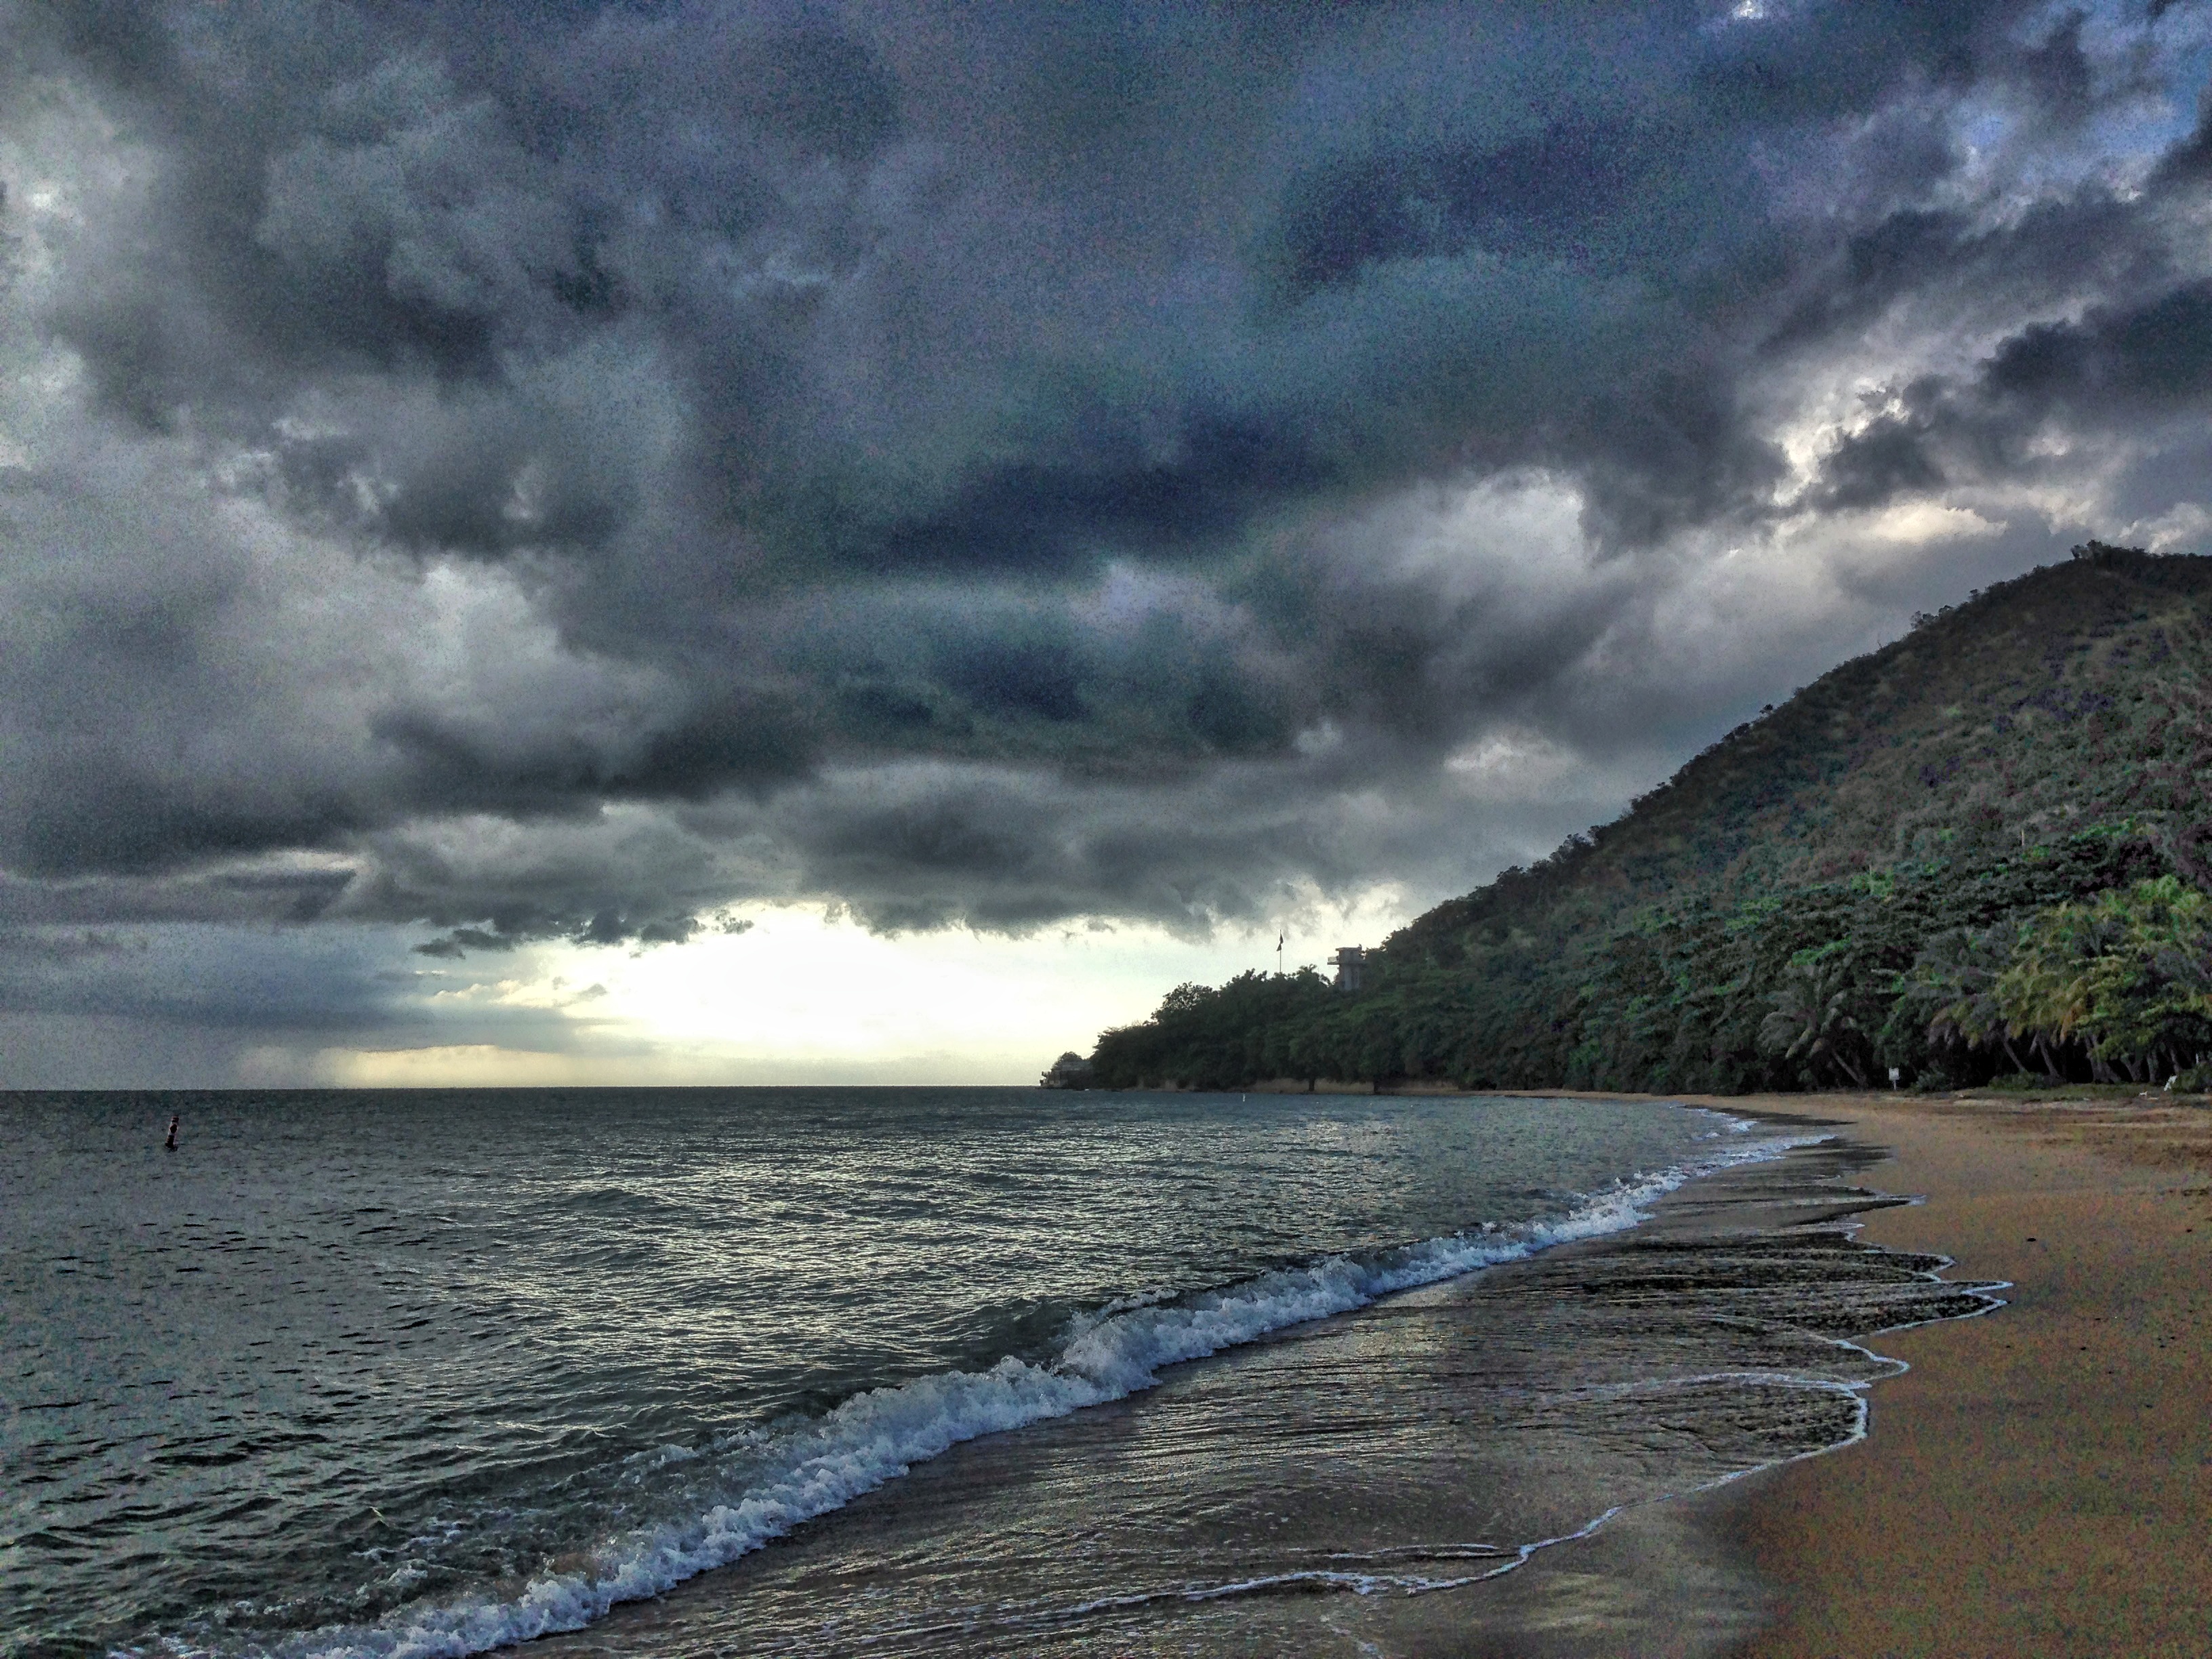
beach, landscape, sea, coast, nature, ocean, horizon, cloud, sky, shore, wave, wind, weather, storm, bay, body of water, loch, 2015365, meteorological phenomenon, atmospheric phenomenon, wind wave